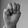
ASL letter: M